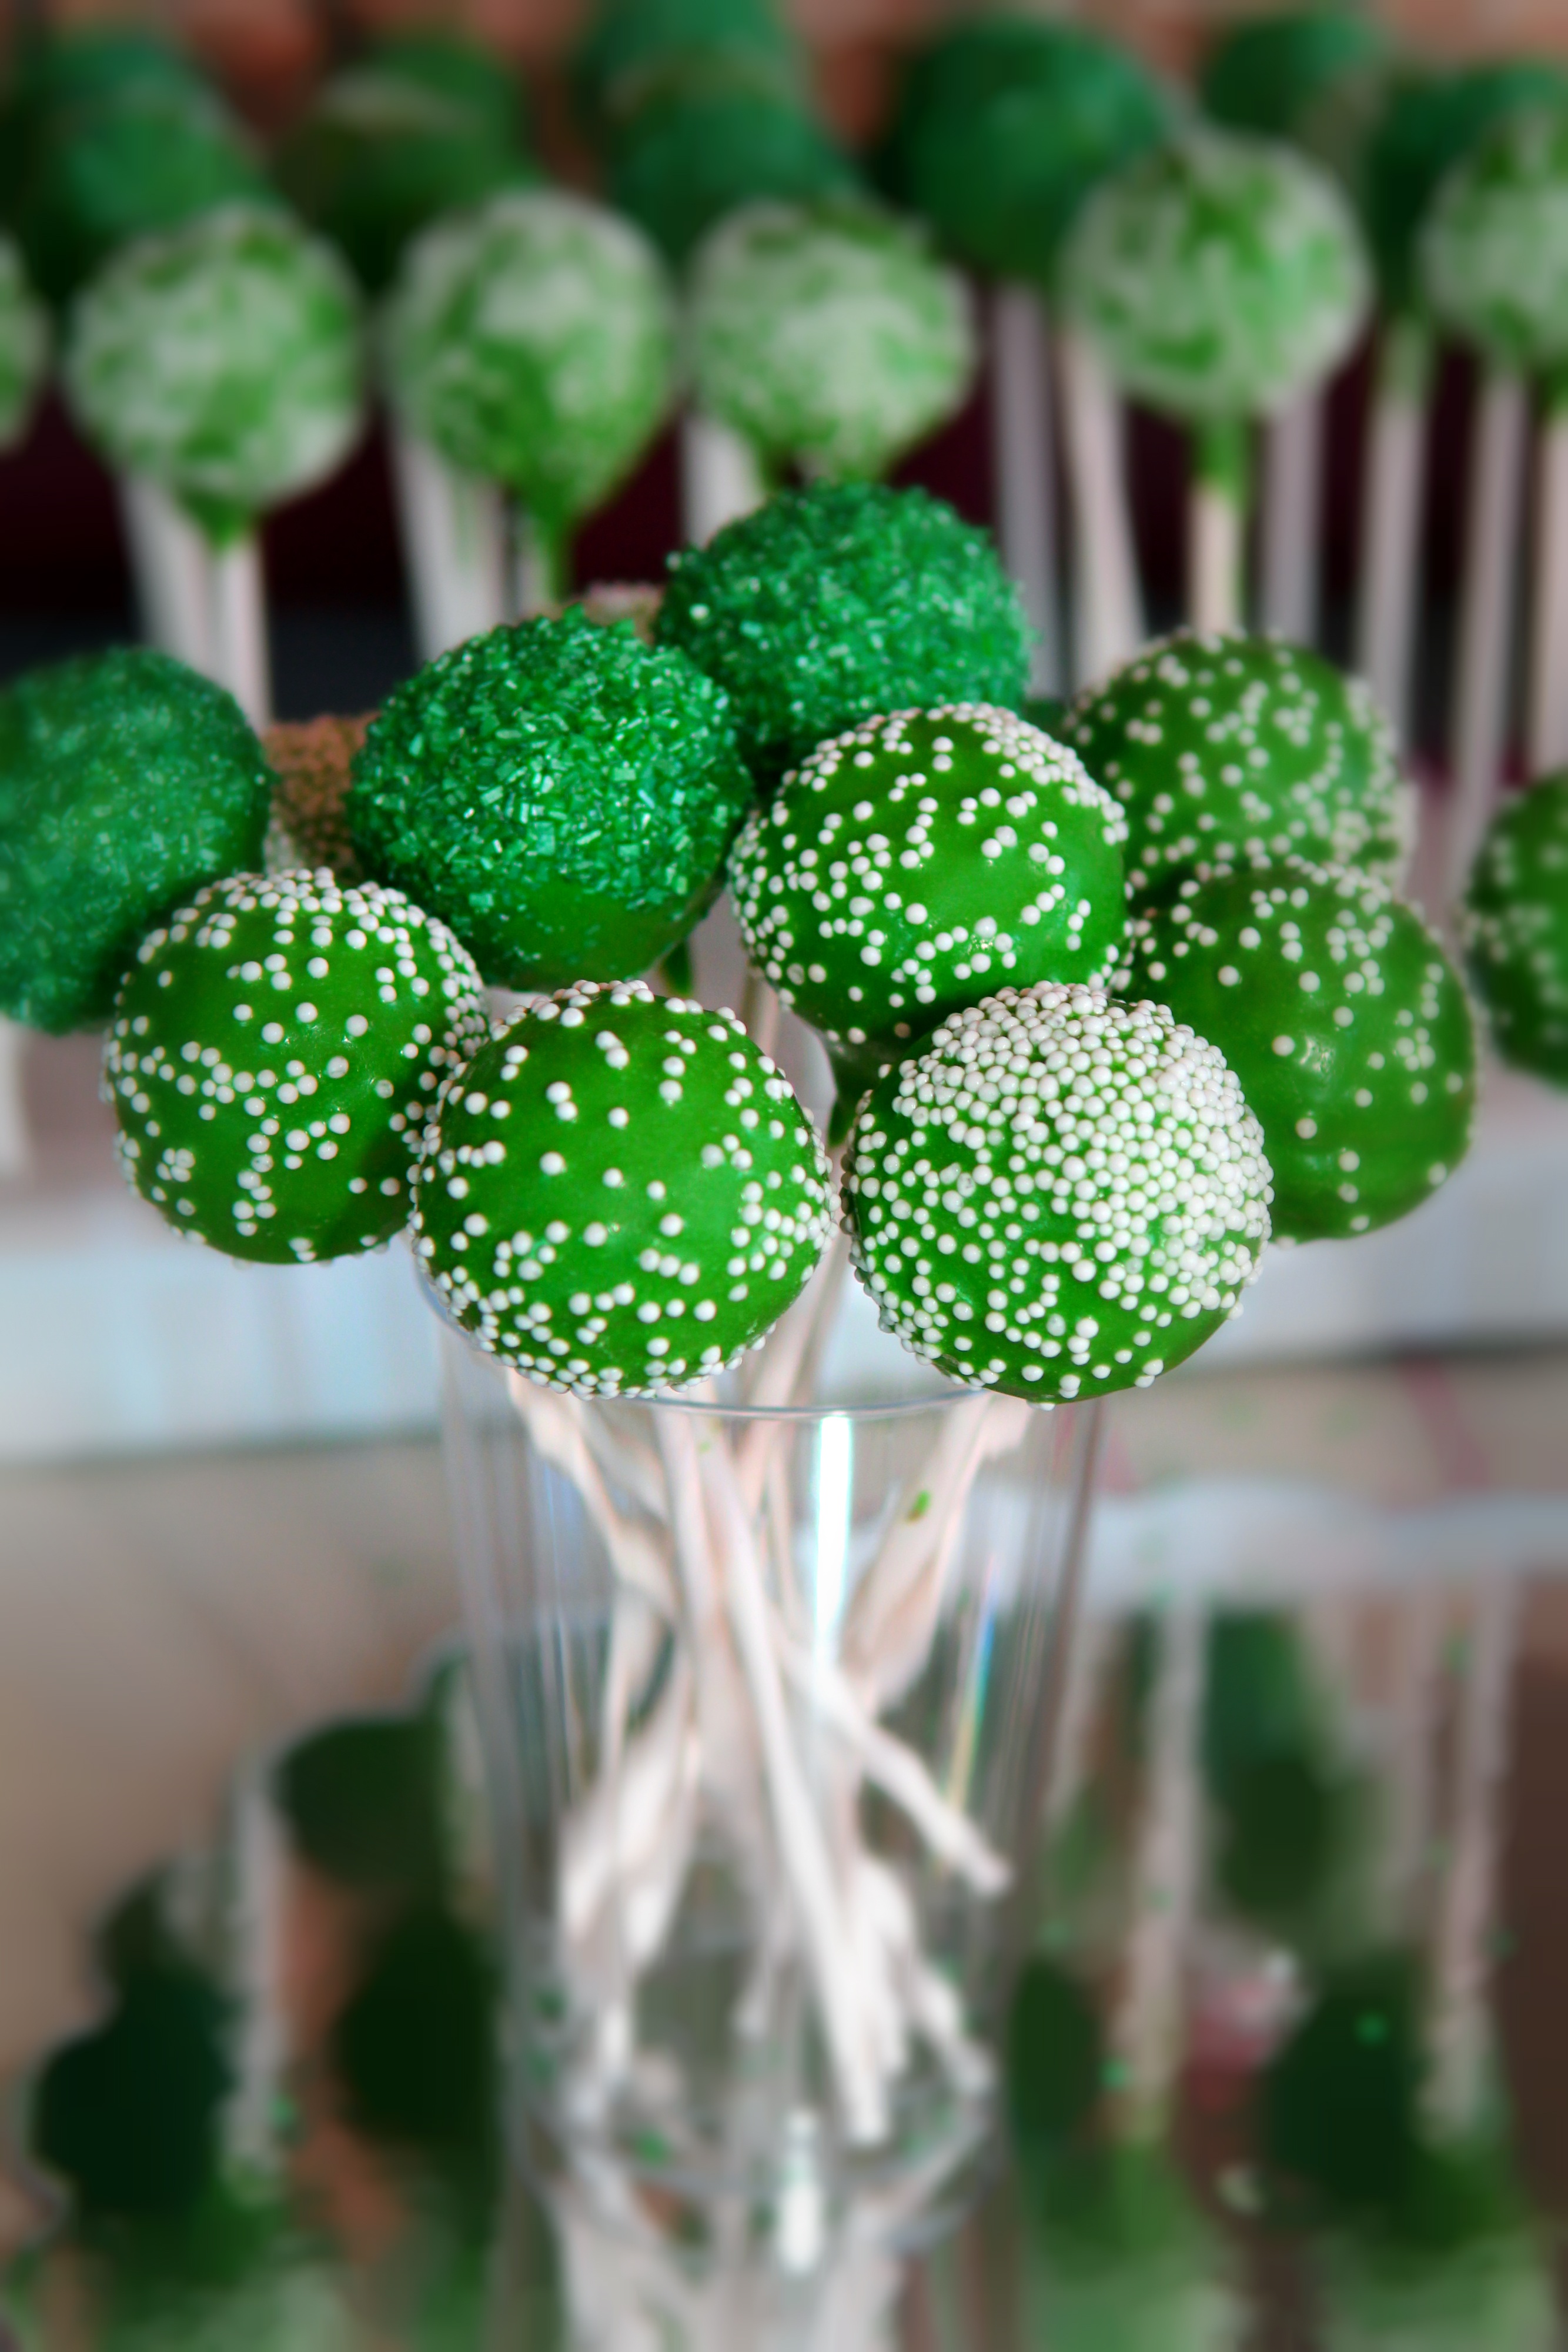
plant, sweet, flower, celebration, food, green, produce, chocolate, dessert, wedding, flora, sugar, birthday, floristry, flowering plant, flower bouquet, floral design, centrepiece, cake pop, land plant, flower arranging